Agni Pratistha

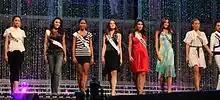
Kuswardono (left) during Miss Universe 2007 rehearsal at Auditorio Nacional, Mexico City.

Representing her province Central Java, Kuswardono was crowned Puteri Indonesia 2006 at the finals held at the Taman Mini Indonesia Indah, Jakarta, on 25 August 2006 by the outgoing titleholder of Puteri Indonesia 2005, Nadine Chandrawinata of Jakarta SCR. She was crowned together with Rahma Landy Sjahruddin from Jakarta SCR who won the title of Puteri Indonesia Lingkungan at the end of the event.